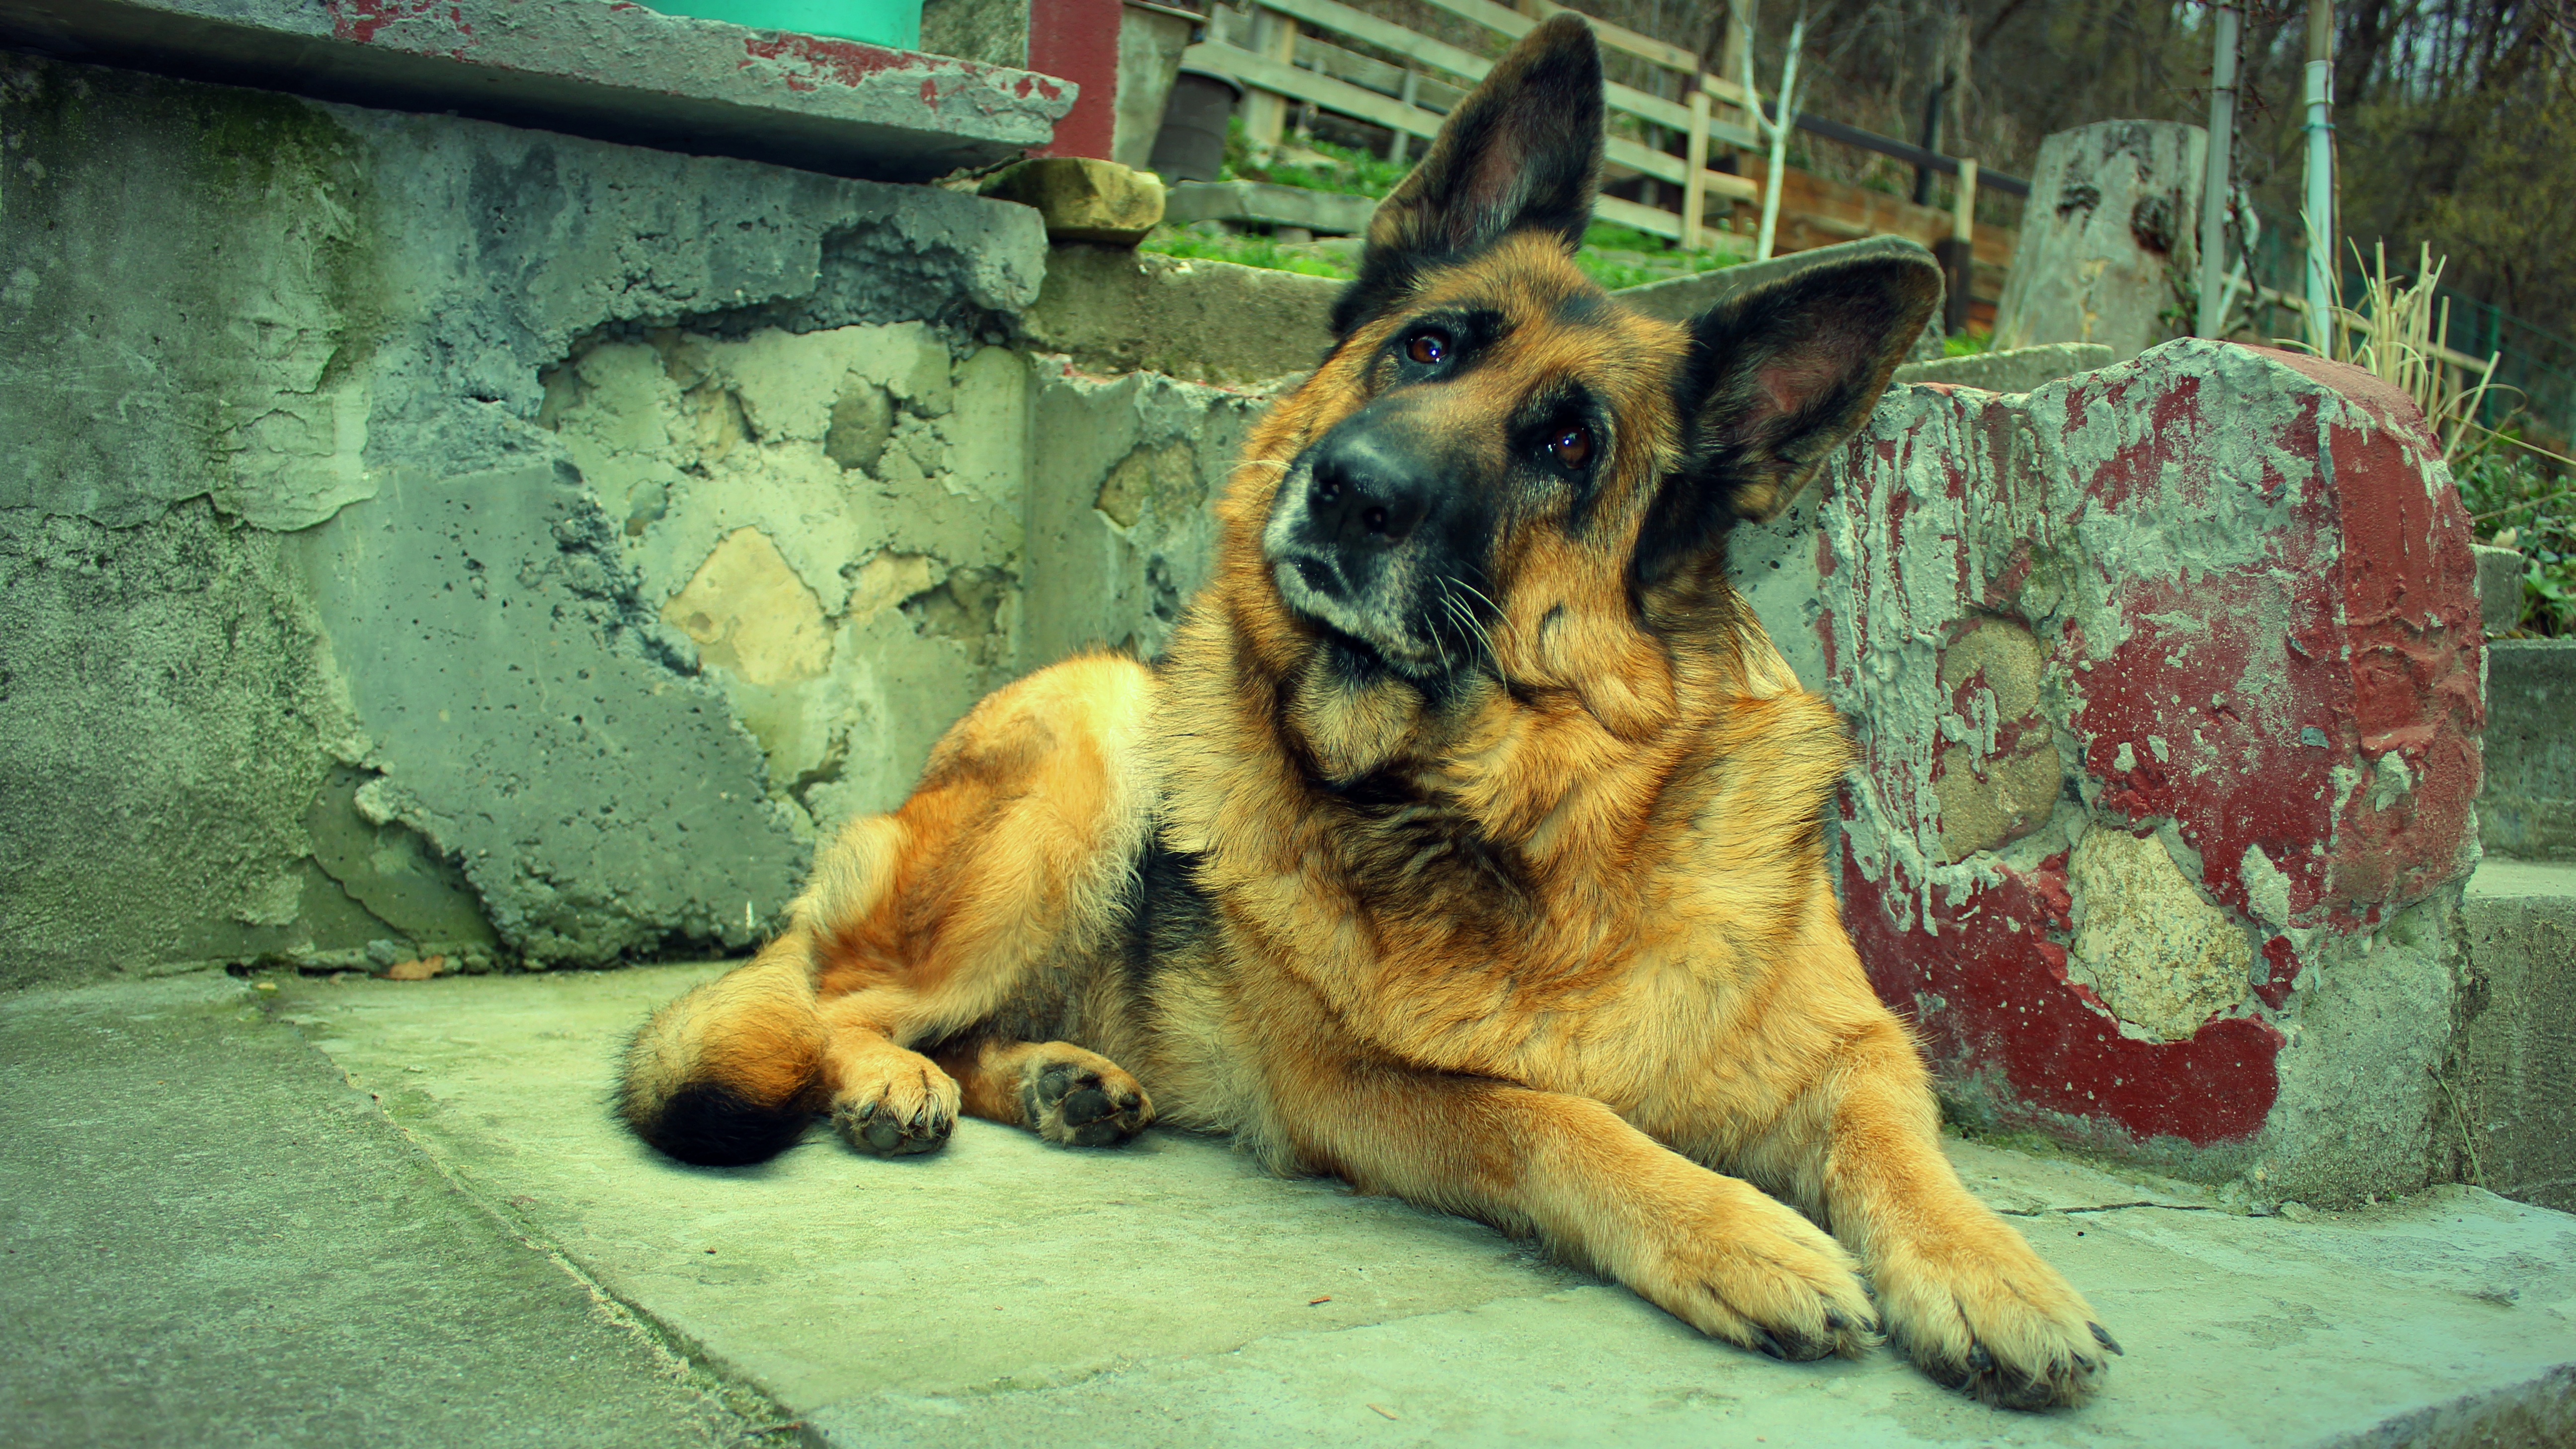
puppy, dog, animal, cute, pet, mammal, german shepherd, happy, vertebrate, funny, doggy, funny dog, street dog, dog like mammal, dog breed group, german shepherd dog